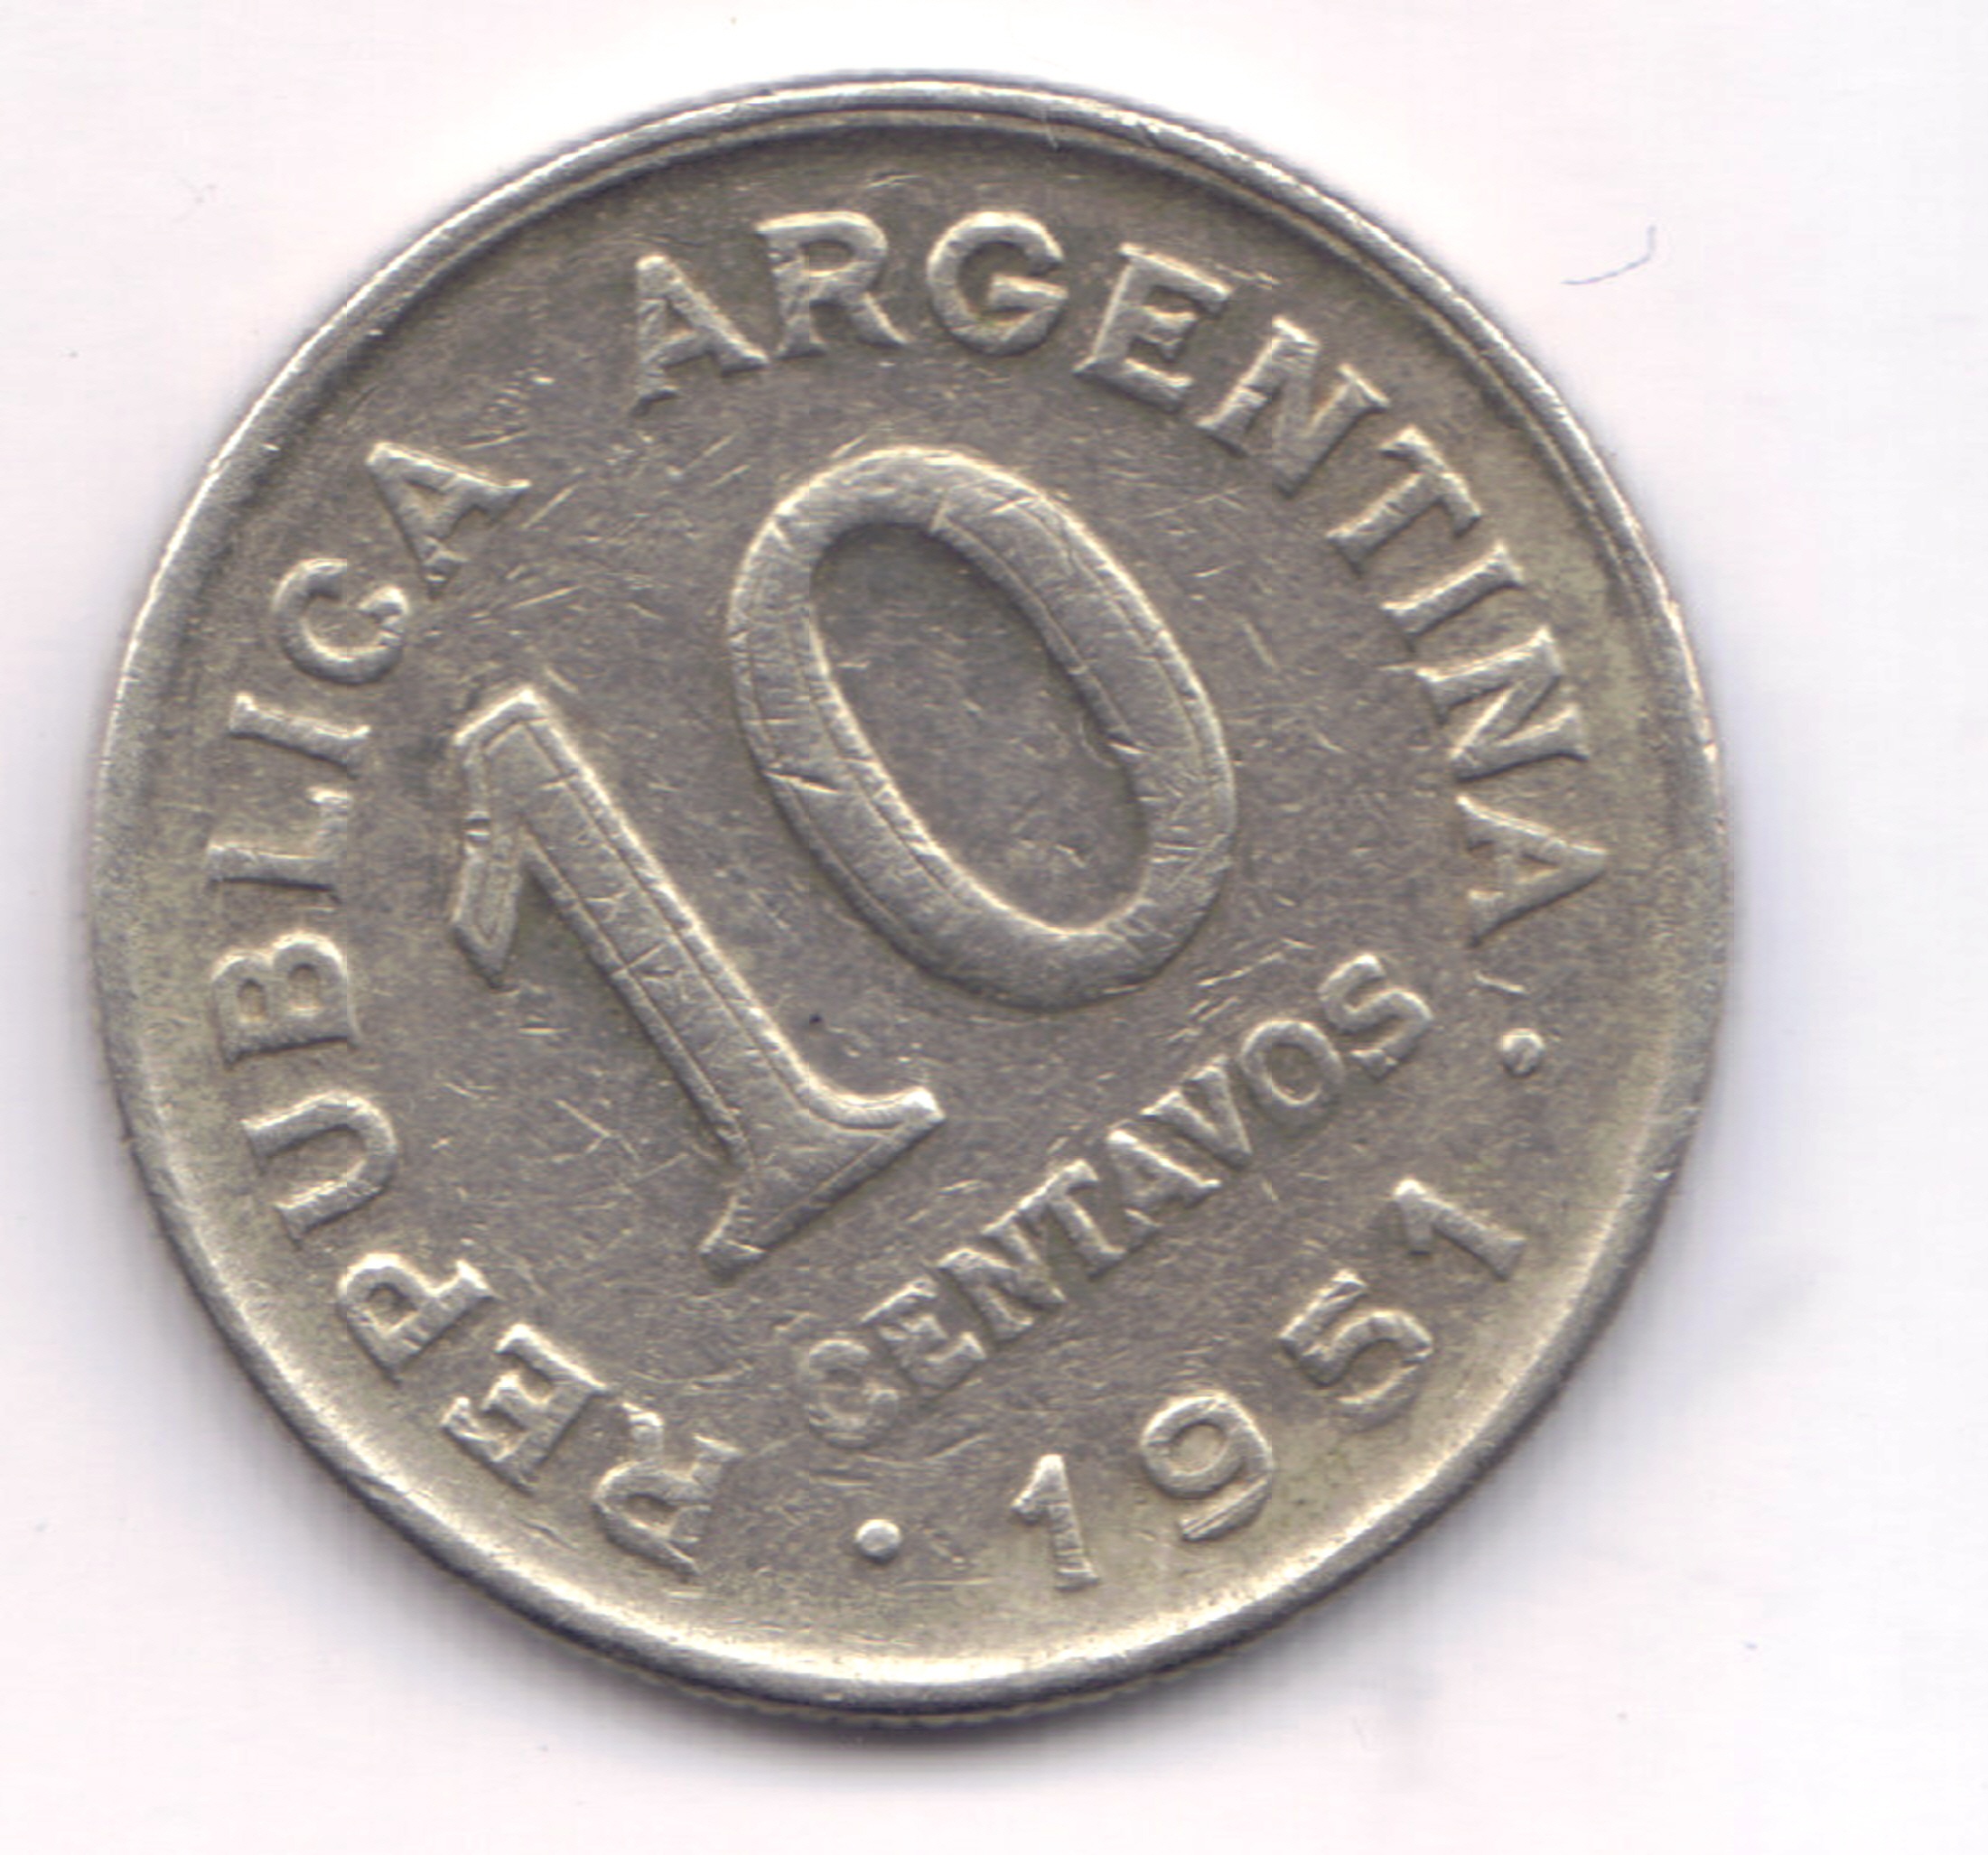
antique, old, metal, money, business, cash, bank, silver, currency, coin, change, banking, rare, economy, financial, savings, bit, success, collectible, finance, wealth, investment